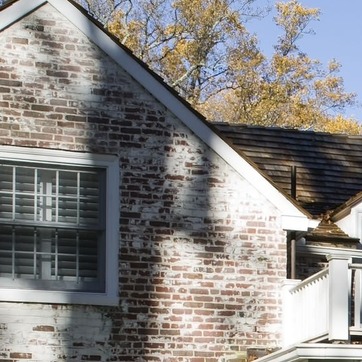
Material: brick